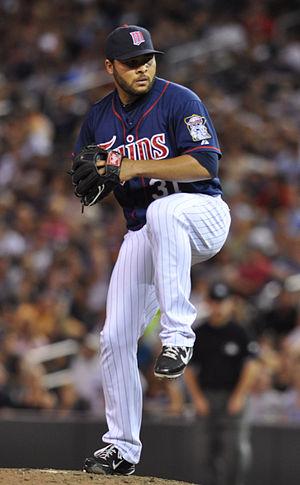
Alex James Burnett est un lanceur droitier de baseball évoluant en Ligue majeure avec les Orioles de Baltimore.